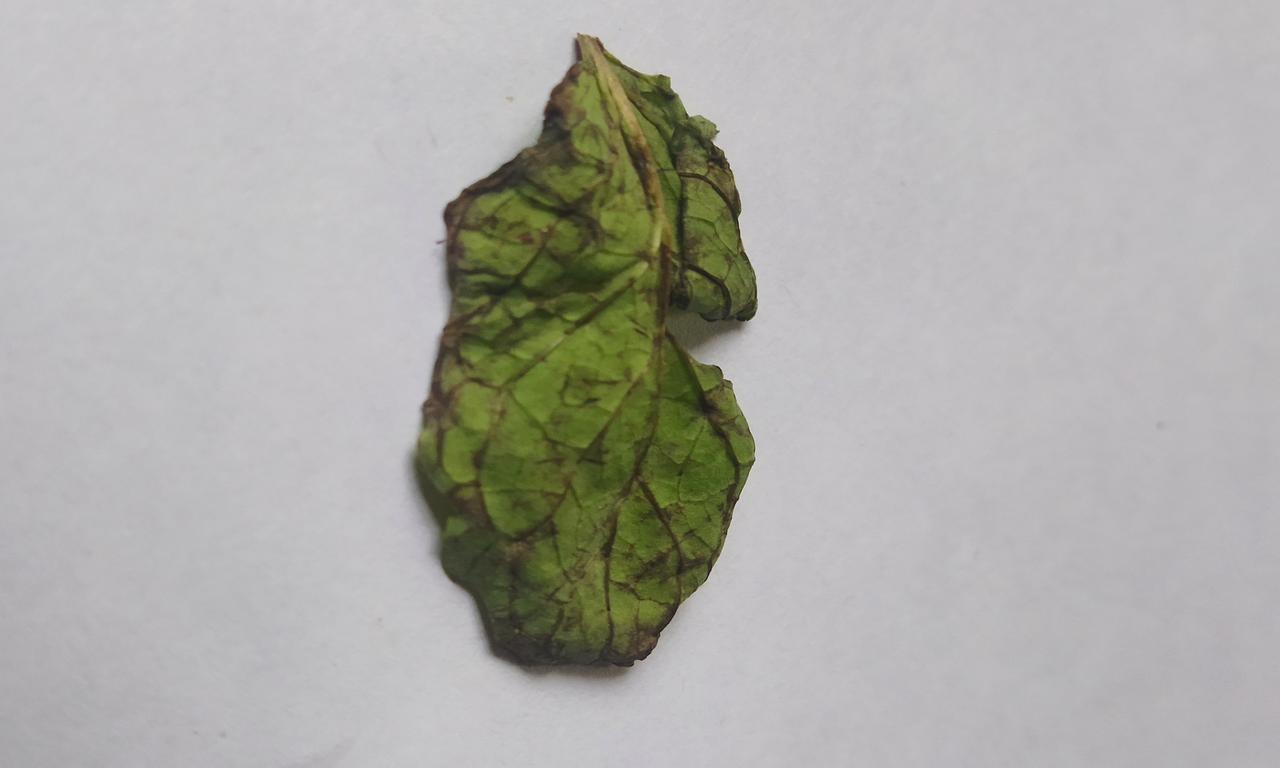
Label: Spoiled